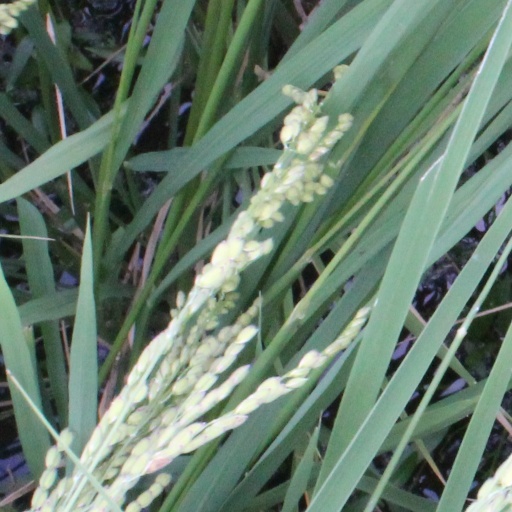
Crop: rice